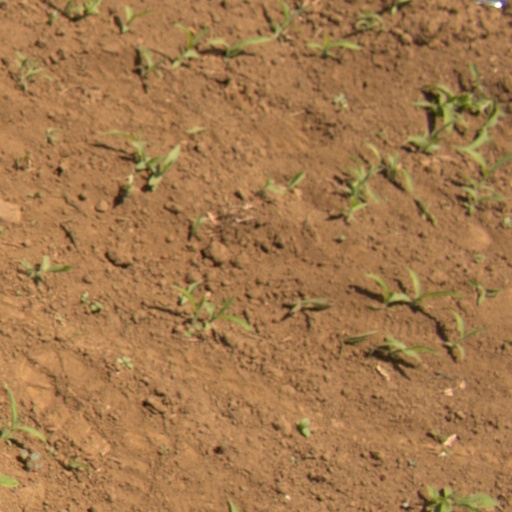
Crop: Jerusalem artichoke